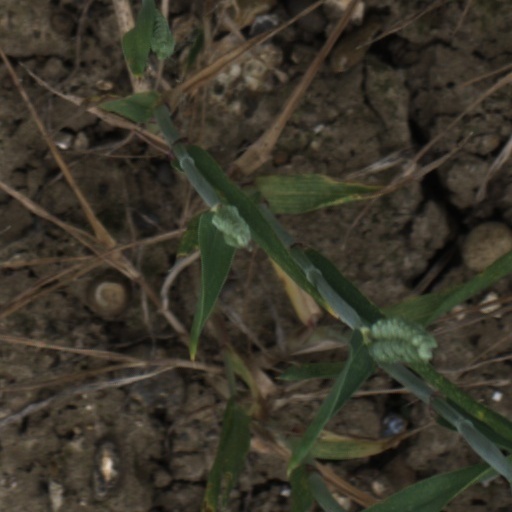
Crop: wheat